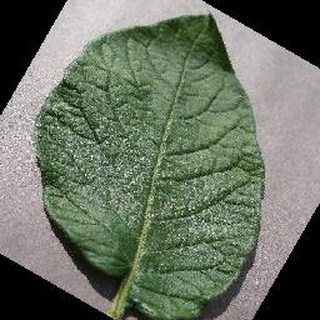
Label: healthy_potato